Kaiserbrief

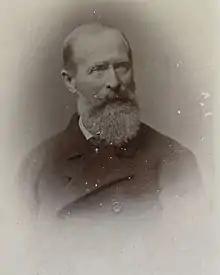
Count Georg von Werthern

The tense financial situation, especially of his private fortune, was known to Bismarck and his own Bavarian ministers to induce Ludwig to make a decision, the Prussian ambassador, Count Georg von Werthern, on 19 November 1870, to Bismarck in the following words: